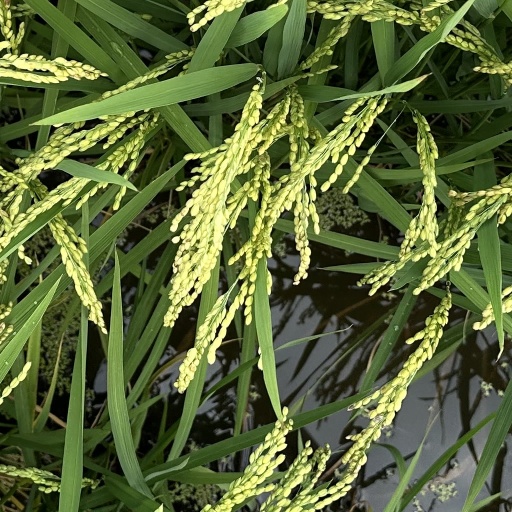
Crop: rice